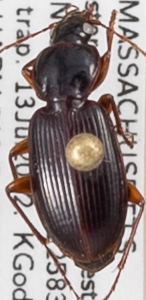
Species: Synuchus impunctatus
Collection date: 2022-07-13
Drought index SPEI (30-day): -1.16
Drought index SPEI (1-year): -0.616
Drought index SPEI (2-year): -0.476